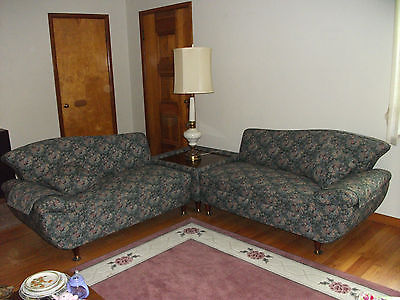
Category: sofa